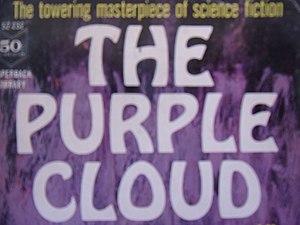
Page de garde de The Purple Cloud dans l'édition de poche parue aux USA. J'ai pris garde à ne pas faire apparaître de dessin, logo, pictogramme ou autre qui serait protégé par le droit d'auteur.
Matthew Phipps Shiell, connu comme M. P. Shiel, né le 21 juillet 1865 et mort le 17 février 1947, est un écrivain britannique de science-fiction et d'horreur, qui fut le premier roi du royaume de Redonda, une île située dans les Petites Antilles, de 1880 à sa mort sous le nom de Felipe Iᵉʳ.
L'année 1901 a connu, en matière de science-fiction, les faits suivants.